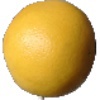
Label: Grapefruit White 1